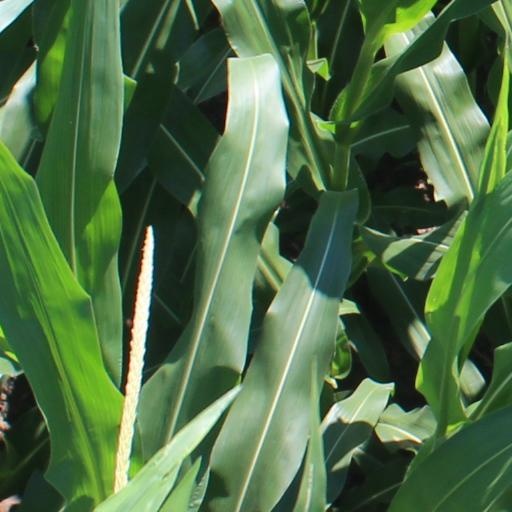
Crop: maize; corn